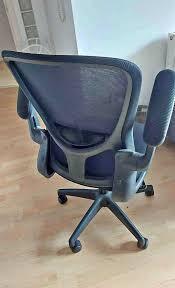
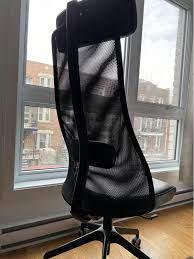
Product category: items_chair
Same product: no